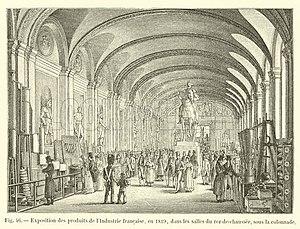
Exposition des produits de l'Industrie francaise, en 1819, dans les salles du rez-de-chaussee, sous la colonnade. Illustration for Paris A Travers Les Ages (Firmin-Didot, 1875).